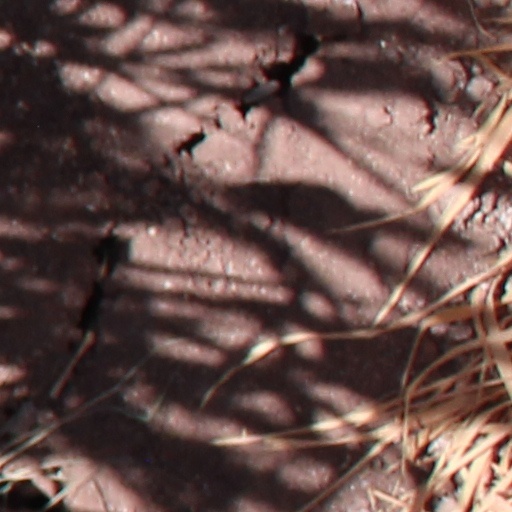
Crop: wheat